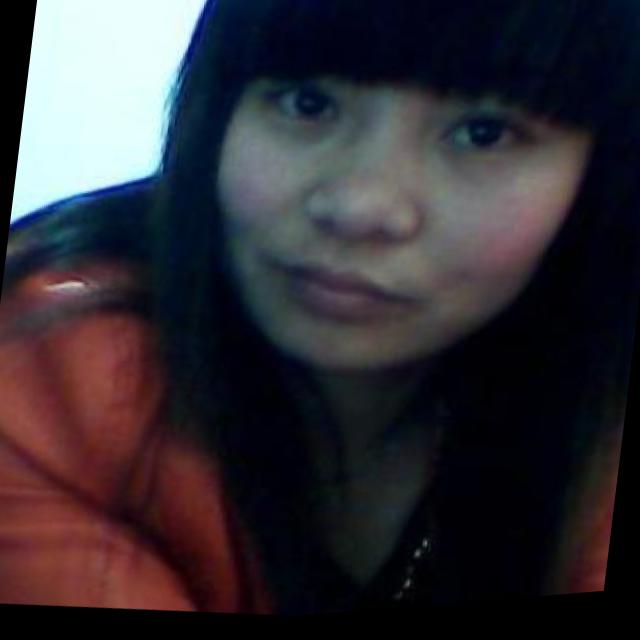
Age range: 21-44